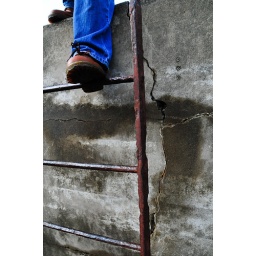
ladder near golden gate bridge